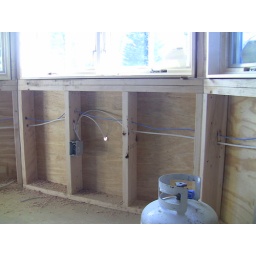
Electrical boxes and wiring in the eating area.